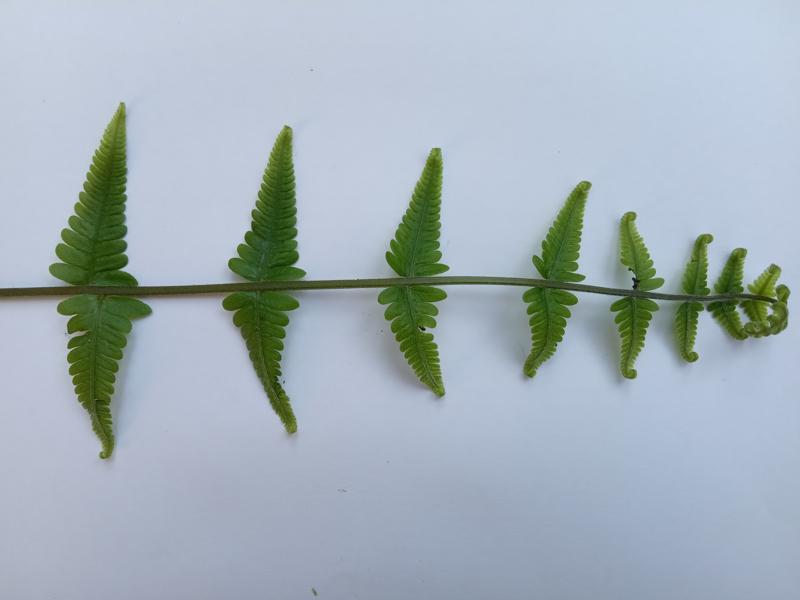
Weed species: Pteris vittata